United States Auto Club

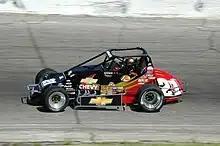
Tracy Hines' 2008 pavement sprint car (without wing)

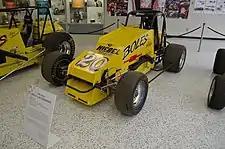
Tony Stewart's 1995 Sprint Car Championship car, part of his "Triple Crown" accomplishment

From 1956 to 1960, USAC's National Sprint Car Championship was divided into two regional divisions in the Midwest and the East.